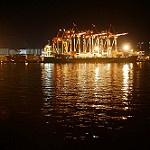
Label: sea